Power chord

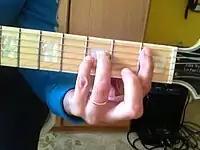
A power chord being fretted

A power chord , also called a fifth chord, is a colloquial name for a chord on guitar, especially on electric guitar, that consists of the root note and the fifth, as well as possibly octaves of those notes. Power chords are commonly played with an amp with intentionally added distortion or overdrive effects. Power chords are a key element of many styles of rock, especially heavy metal and punk rock.